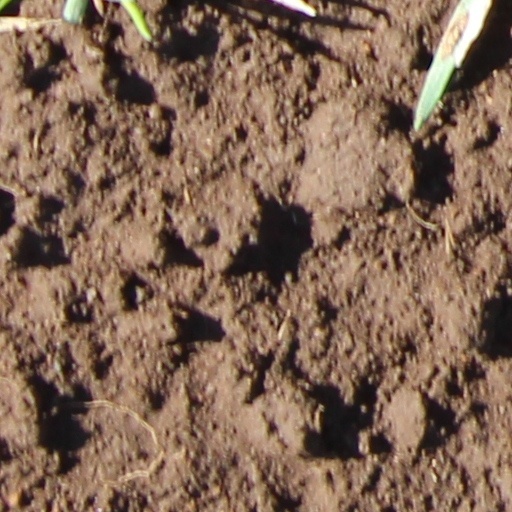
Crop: wheat